Matt King (rugby league)

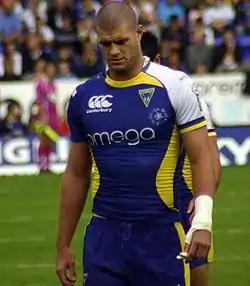
King while playing for Warrington in 2008

King started playing in England with the Warrington Wolves for 2008's Super League XIII. In the semi-final of the 2009 Challenge Cup against Wigan Warriors, King scored a hat-trick of tries to help Warrington Wolves book a place in the Wembley final for the first time in nearly 20 years. He played in the Challenge cup when the Wolves defeated the Giants on 29 August, 25–16 ironically the same day his previous club, Storm, played their last game at Olympic Park Stadium.